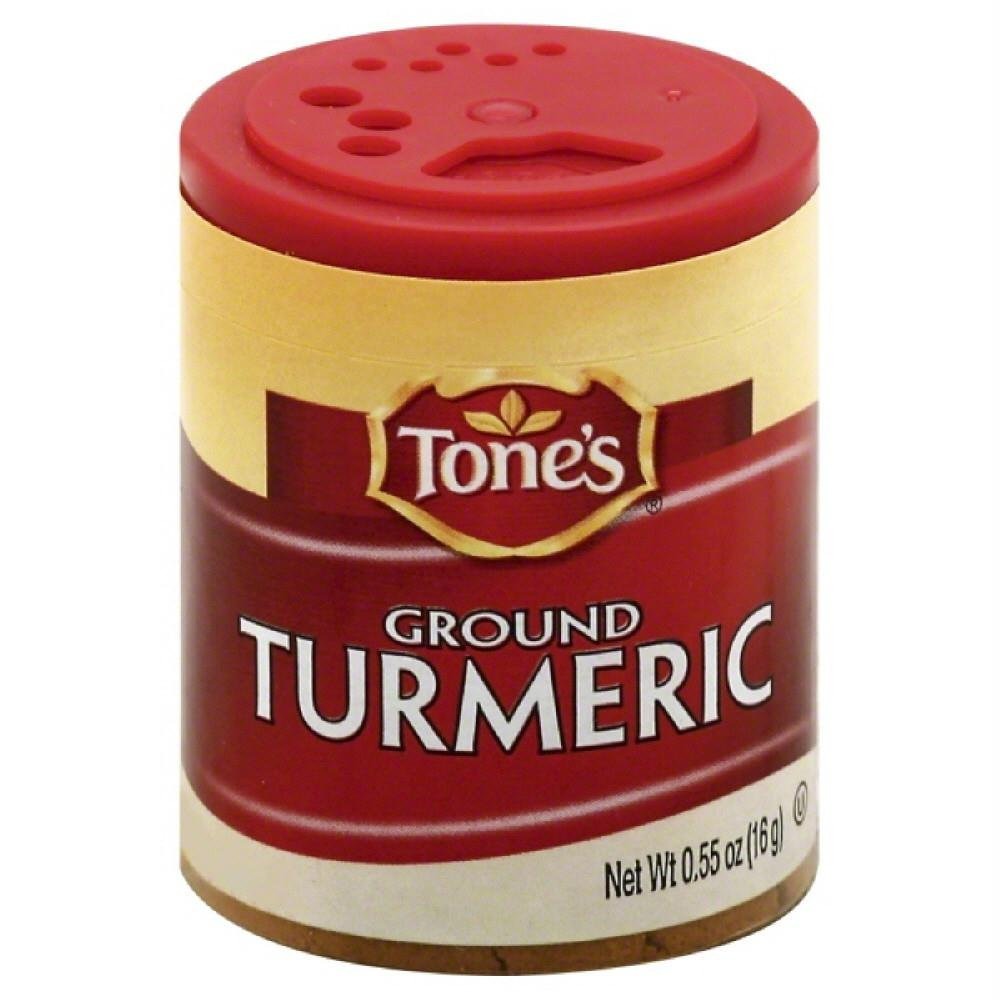
Item Name: TONES TURMERIC GROUND.55 OZ6
Product Description: Use Ground Turmeric in egg dishes, vegetables, soups and rice.
Value: 1.0
Unit: count

Price: 1.63